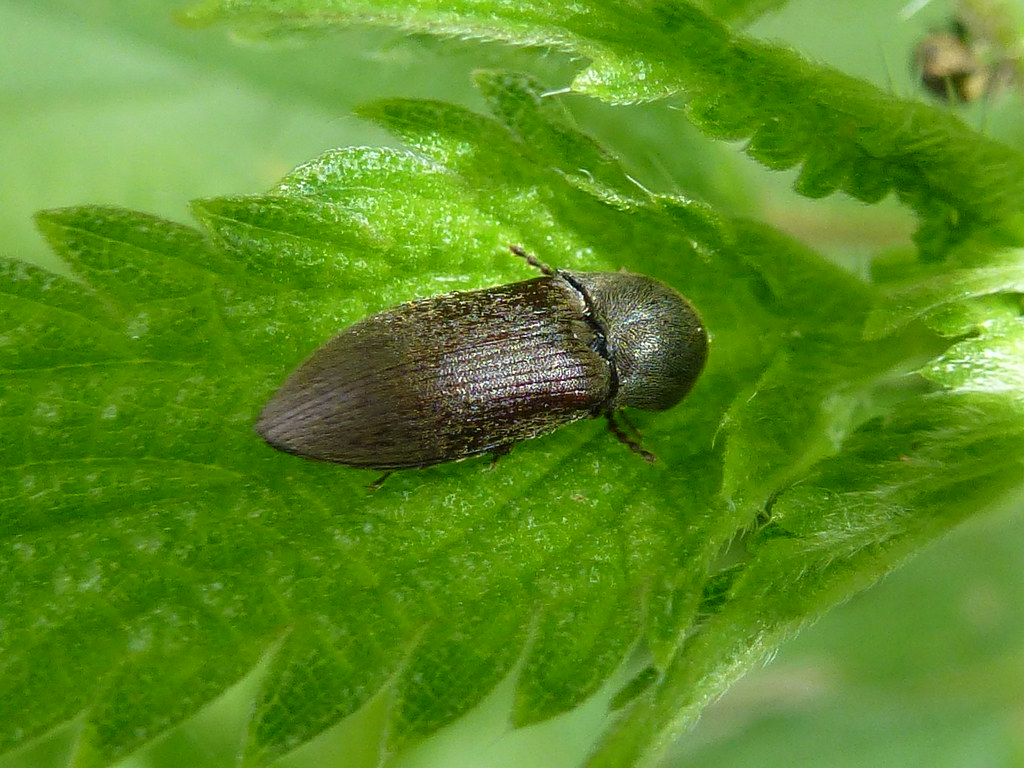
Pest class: clickbeetles_wireworms